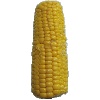
Label: corn